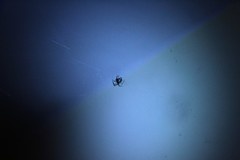
Species: Parasteatoda_tepidariorum